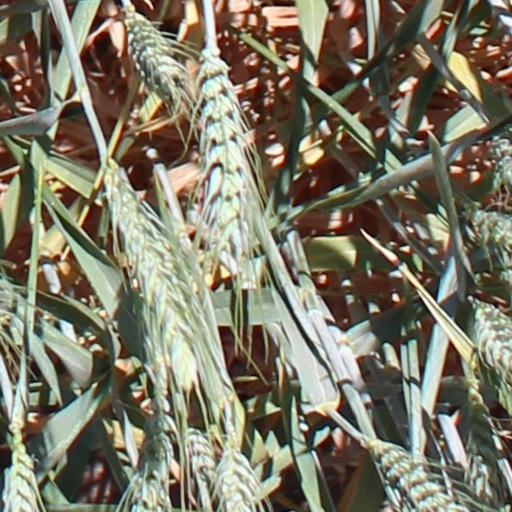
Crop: wheat